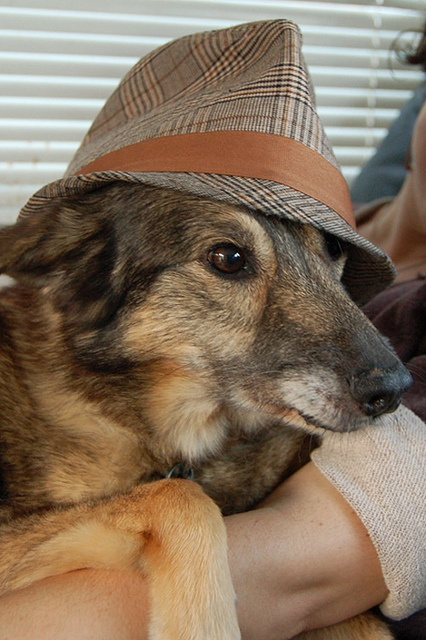
A brown patterned dog being held wearing a hat.
 a close up of a dog wearing a hat
A young dog is wearing a hat and staring off.
a dog wearing a hat and sitting n the lap of a person.
an image of a dog that is wearing a hat